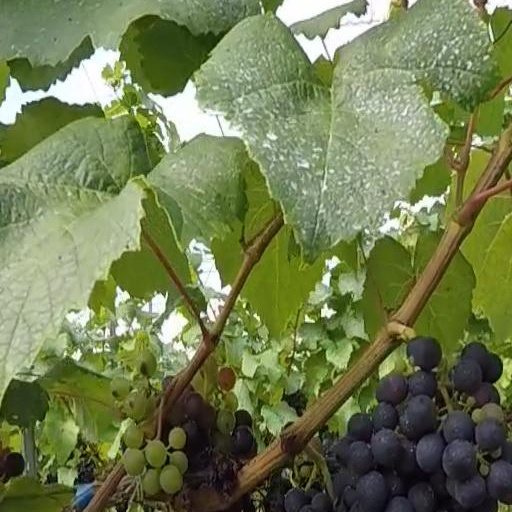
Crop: grape